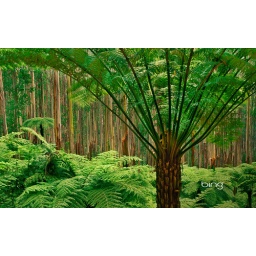
Soft tree ferns in the eucalyptus forest of Dandenong Ranges National Park, Australia